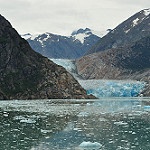
Label: glacier